1959 World Series

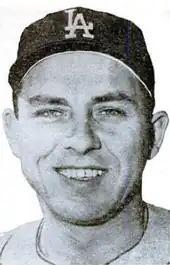
Gil Hodges

Early Wynn and Roger Craig faced off against each other once again before a crowd of 92,650. Wynn was knocked out by a four-run Dodger third inning. Wally Moon singled with two outs and scored on Norm Larker's single. Larker, who moved to second on an error, scored on Gil Hodges's single. Hodges moved to third on a Don Demeter single and scored on a passed ball, then John Roseboro's RBI single capped the inning's scoring. The Sox tied the game in the seventh on Ted Kluszewski's RBI single with two on followed by Sherm Lollar socking a three-run home run, but Gil Hodges blasted one over the fence in the next inning off of Gerry Staley to give the Dodgers a 5–4 lead, then Larry Sherry pitched a scoreless ninth to put the Dodgers a win away from the World Series championship.